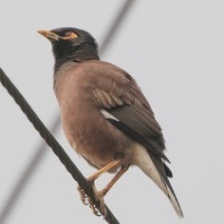
Species: MYNA
Scientific name: ACRIDOTHERES TRISTIS